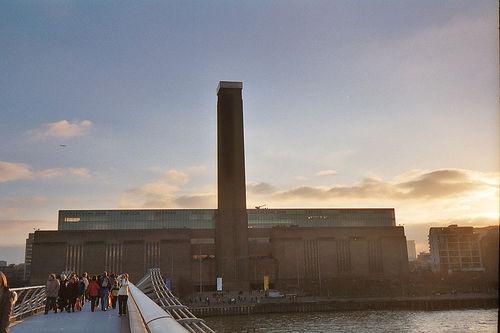
Weather: sun or clear